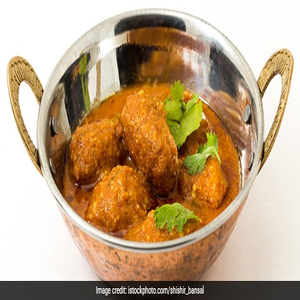
Dish: kofta